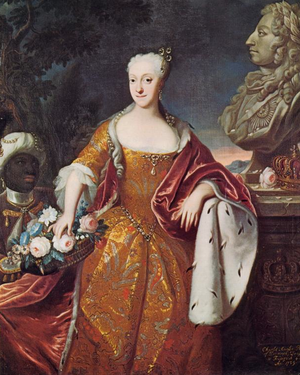
Princesse Charlotte-Amalie de Danemark et de Norvège est une princesse danoise, fille du roi Frédéric IV de Danemark et de Louise de Mecklembourg-Güstrow.